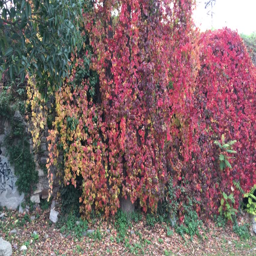
red leaves plants on the wall